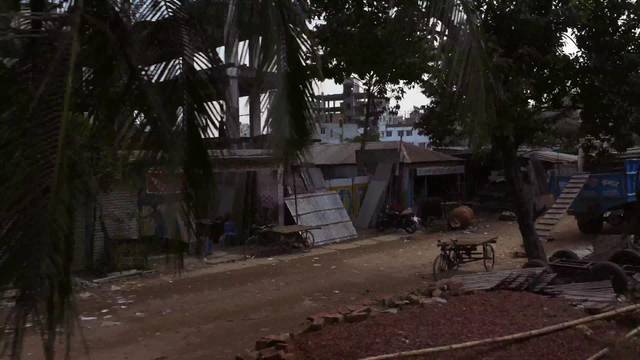
Region: Bangladesh
Coordinates: 23.954, 90.415